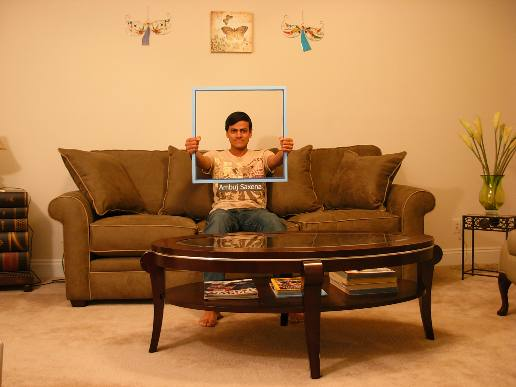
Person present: Yes